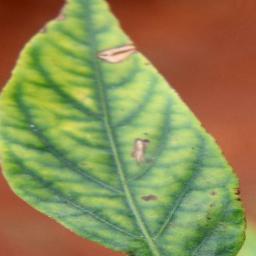
Label: nutritional